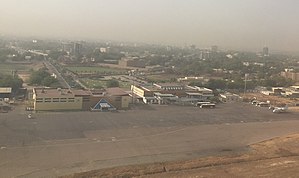
N'Djamena internationale lufthavn
N'Djamena internationale lufthavn er en lufthavn udenfor N'Djamena i Tchad. Lufthavnen er landets hovedlufthavn.